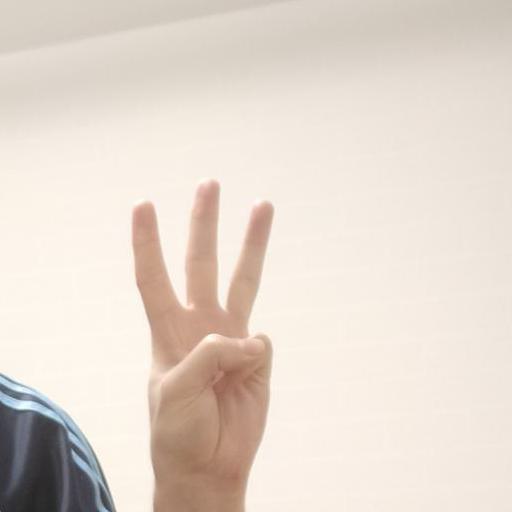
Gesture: three